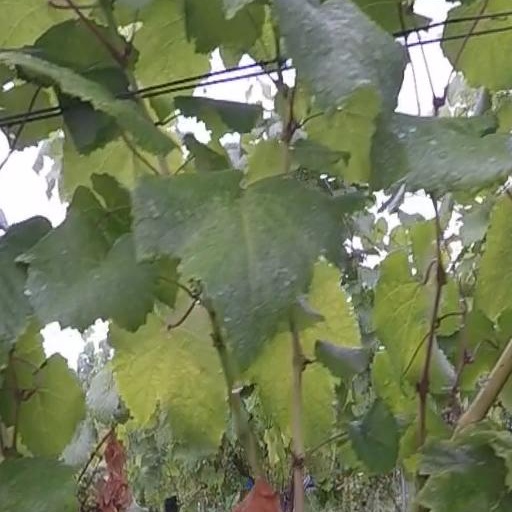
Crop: grape